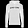
Label: Pullover